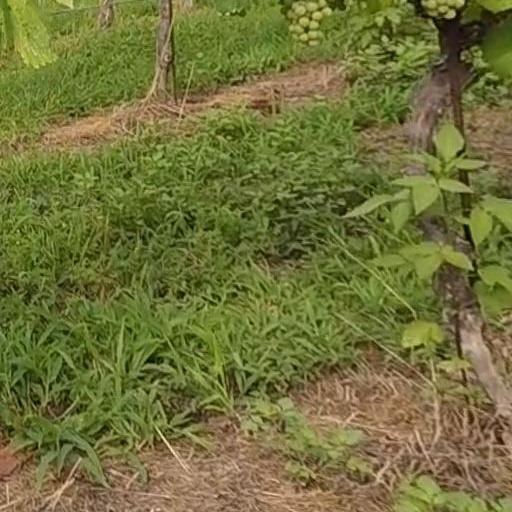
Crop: grape